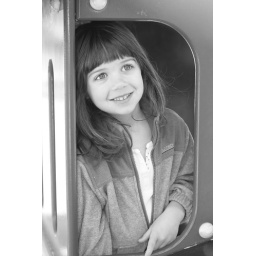
Claire posing at the train structure... this time in black and white!